The Way of the World (1916 film)

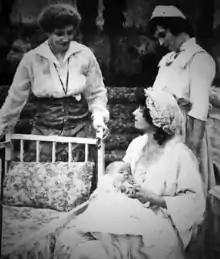
Beatrice is devoted to her baby son

Time passes, and Croyden is running for reelection. Sturton has had a falling out with the Governor and is opposing him with every weapon in his command. The Croydon's now have a child — a boy a few months old. Mr. Lake goes to Croyden and tells him that the people are talking about of frequency of Nevill being seen with Mrs. Croydon. The Governor dismisses this talk as nothing more than idle gossip.